Secret Scandal

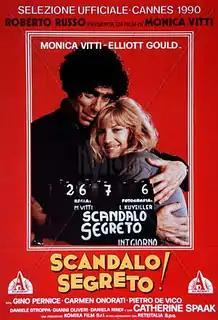

Secret Scandal is a 1989 Italian film which was written and directed by Monica Vitti. It starred Vitti in the lead role, Elliott Gould, Gino Pernice, and Catherine Spaak. It was screened in the Un Certain Regard section at the 1990 Cannes Film Festival.